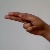
The image shows a hand gesture representing the letter 'H' in Indian Sign Language.